Henry VII of England

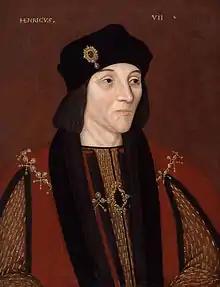
Late 16th-century copy of a portrait of Henry VII

The capriciousness and lack of due process that indebted many would tarnish his legacy and were soon ended upon Henry VII's death, after a commission revealed widespread abuses. According to the contemporary historian Polydore Vergil, simple "greed" underscored the means by which royal control was over-asserted in Henry's final years. Following Henry VII's death, Henry VIII executed Richard Empson and Edmund Dudley, his two most hated tax collectors, on trumped-up charges of treason.